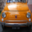
Label: automobile